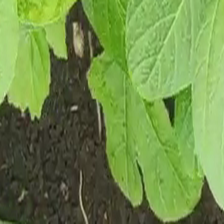
Weed species: Little_Mallow(Malva parviflora)